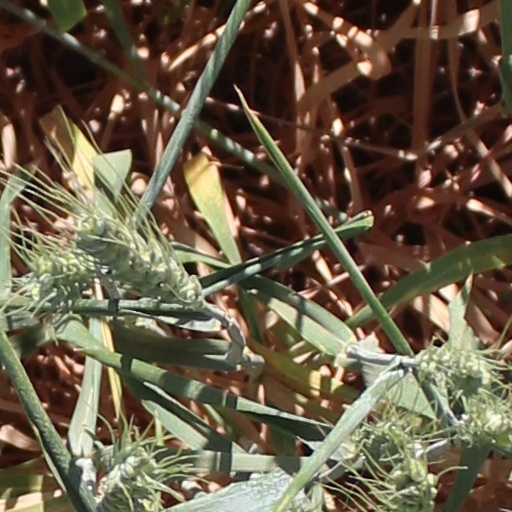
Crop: wheat